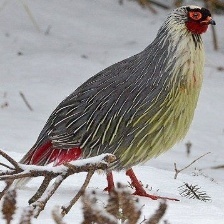
Species: BLOOD PHEASANT
Scientific name: ITHAGINIS CRUENTUS